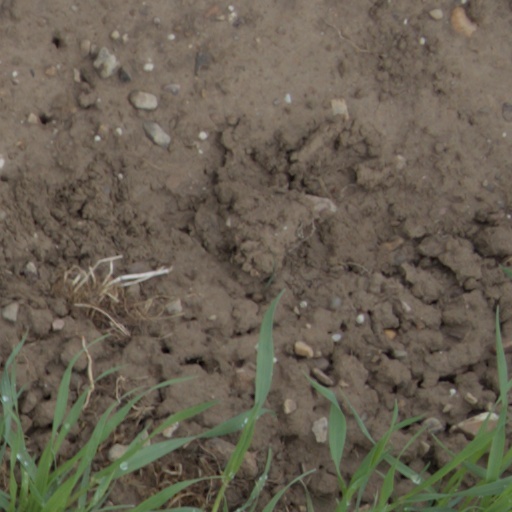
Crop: wheat